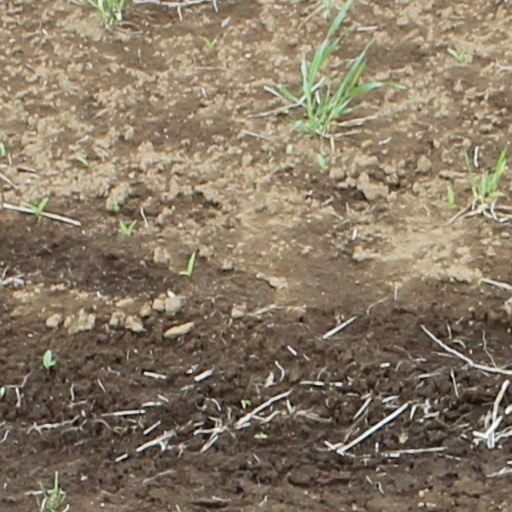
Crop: wheat